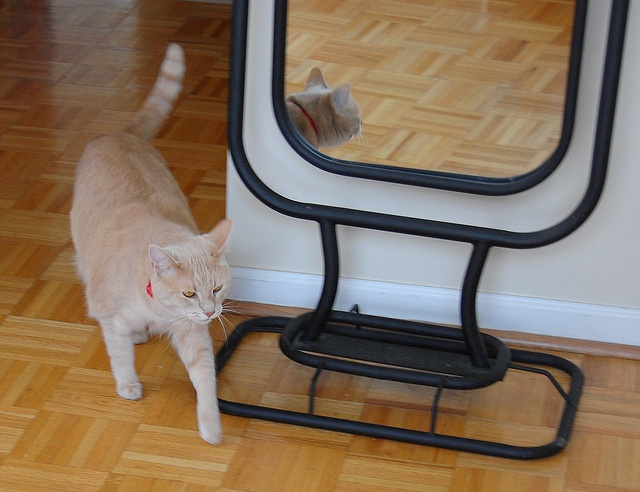
A house cat walking by a mirror in a house.
Cat rounding the corner looking for a new place to nap.
A cat is walking by a mirror in a house.
A cat walking on the ground in front of a mirror.
A cat walking past a mirror in a room.